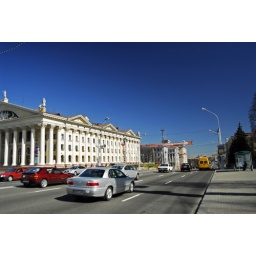
Belarus, Minsk, traffic on road and government building in background